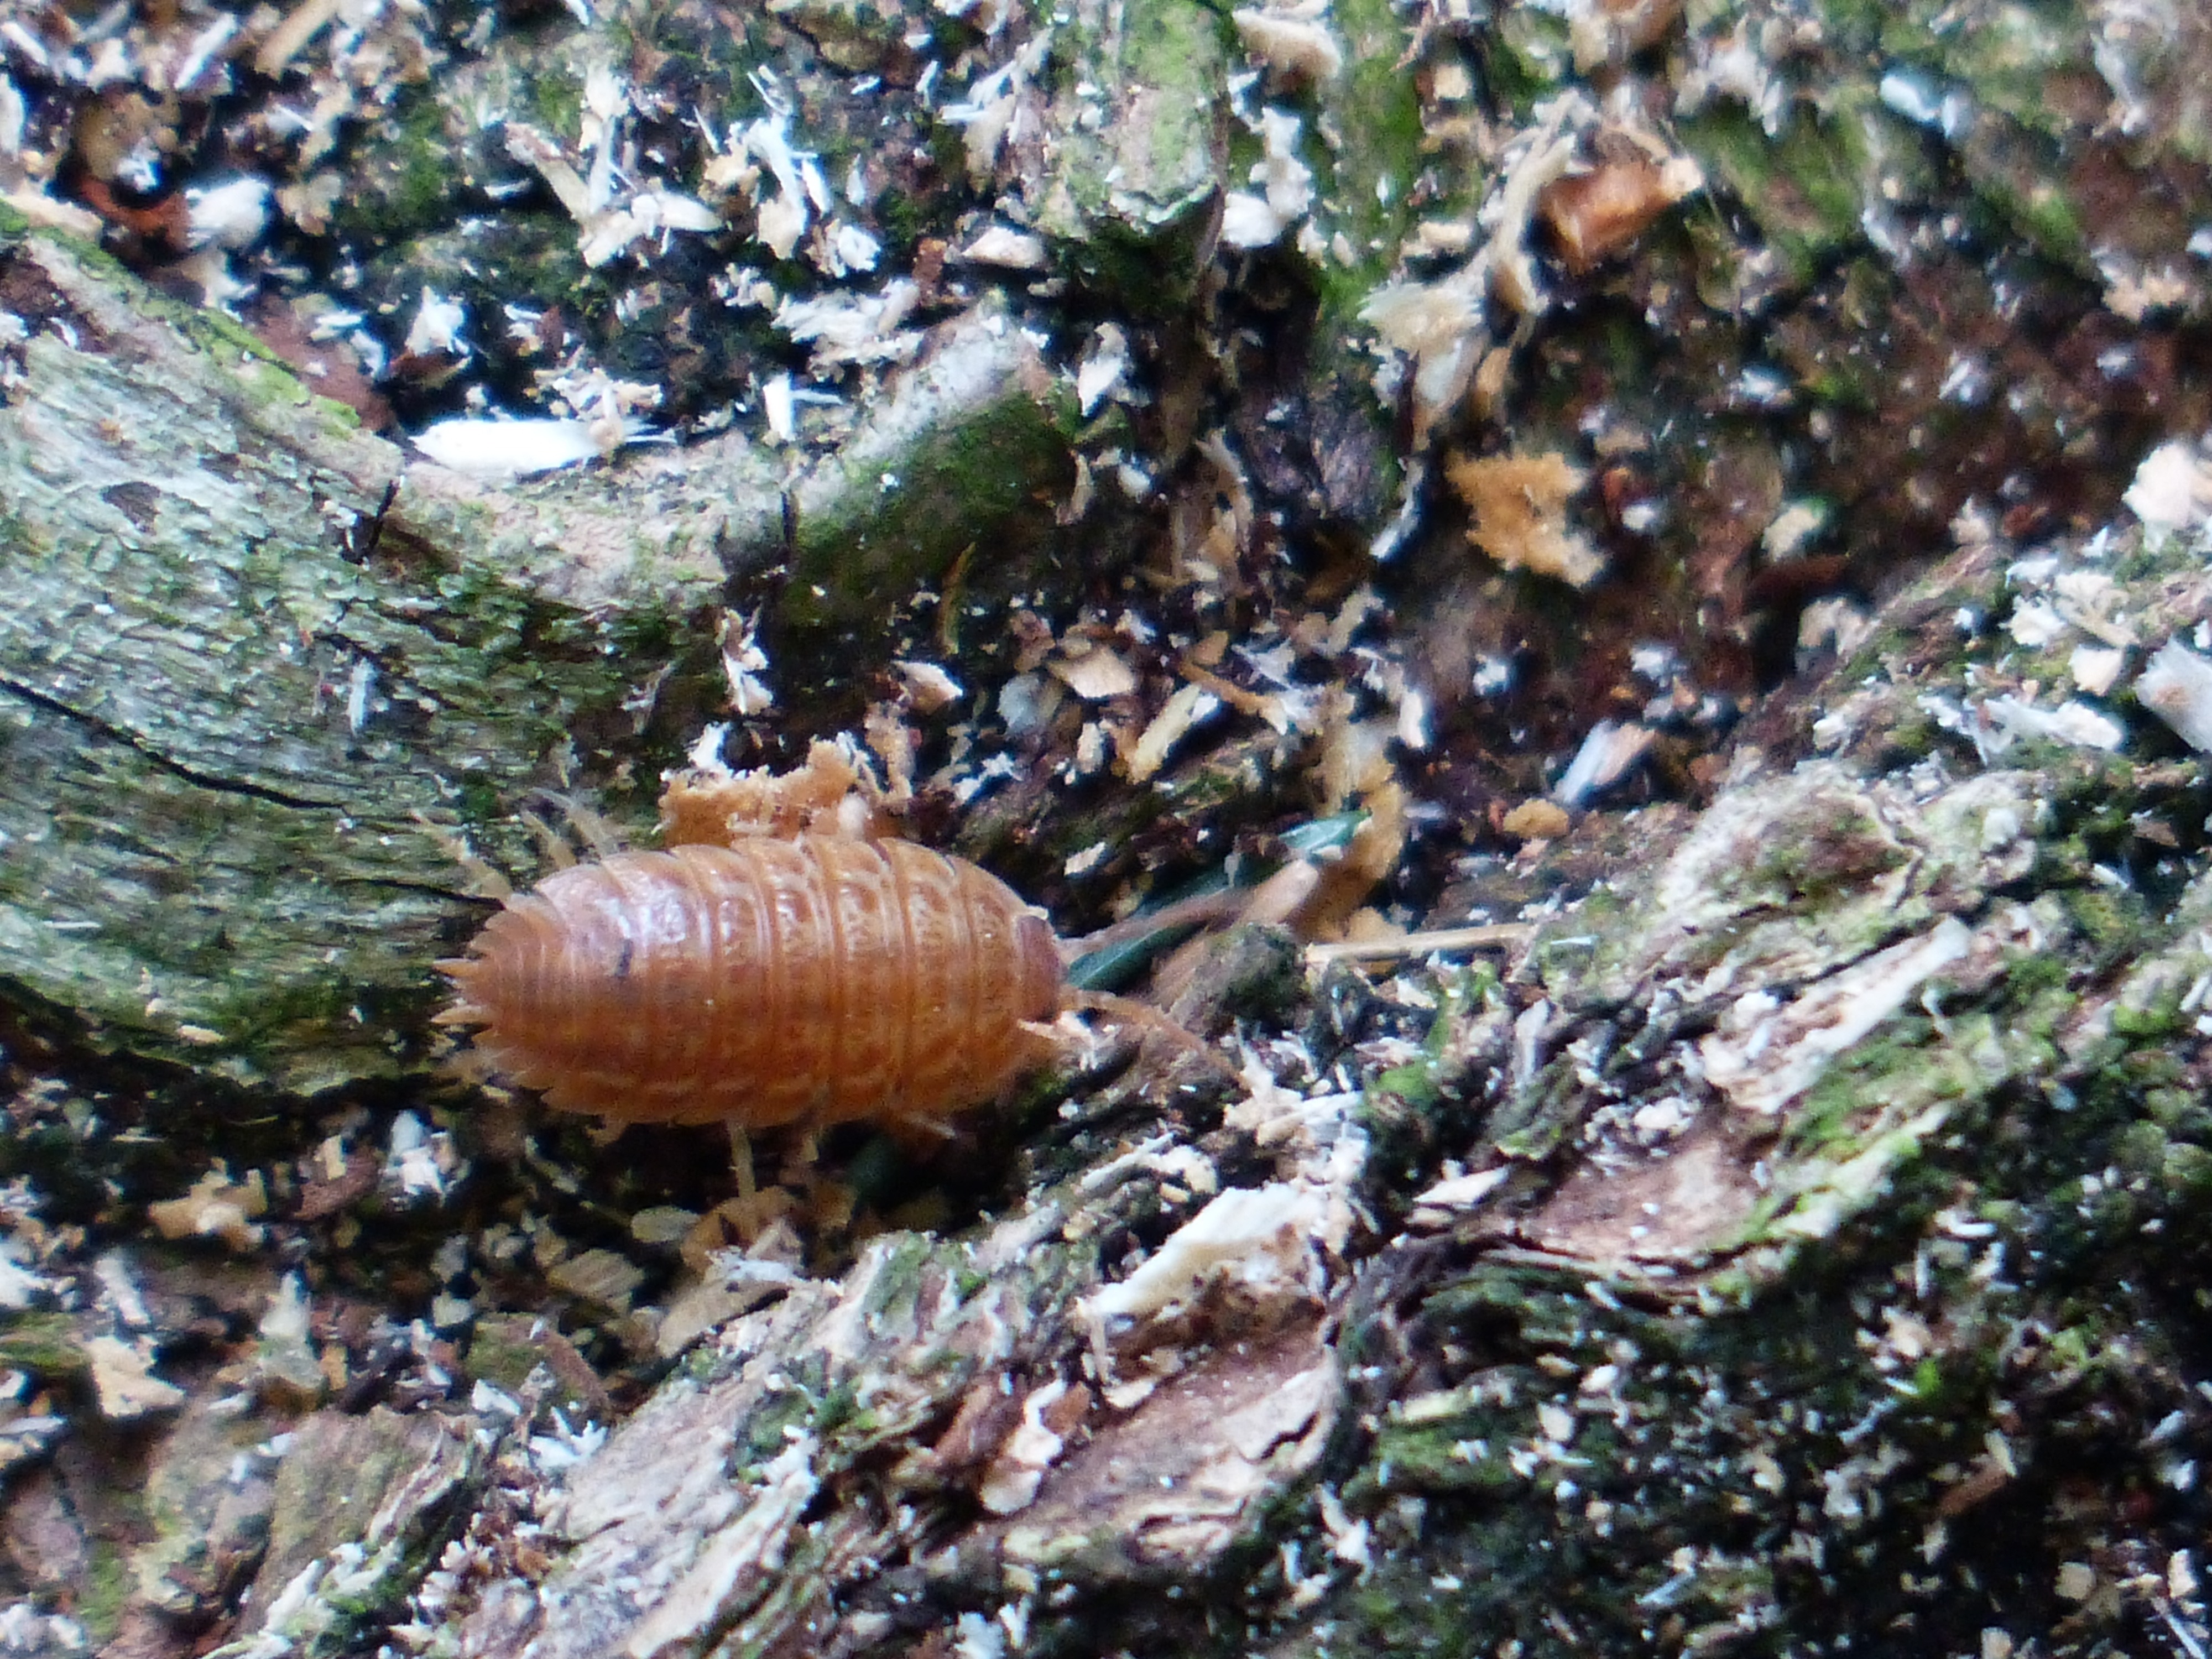
animal, wildlife, insect, brown, fauna, invertebrate, crustaceans, vermin, marine biology, porcellio scaber, assel, terrestrial isopod, oniscidea, isopoda, mauerassel